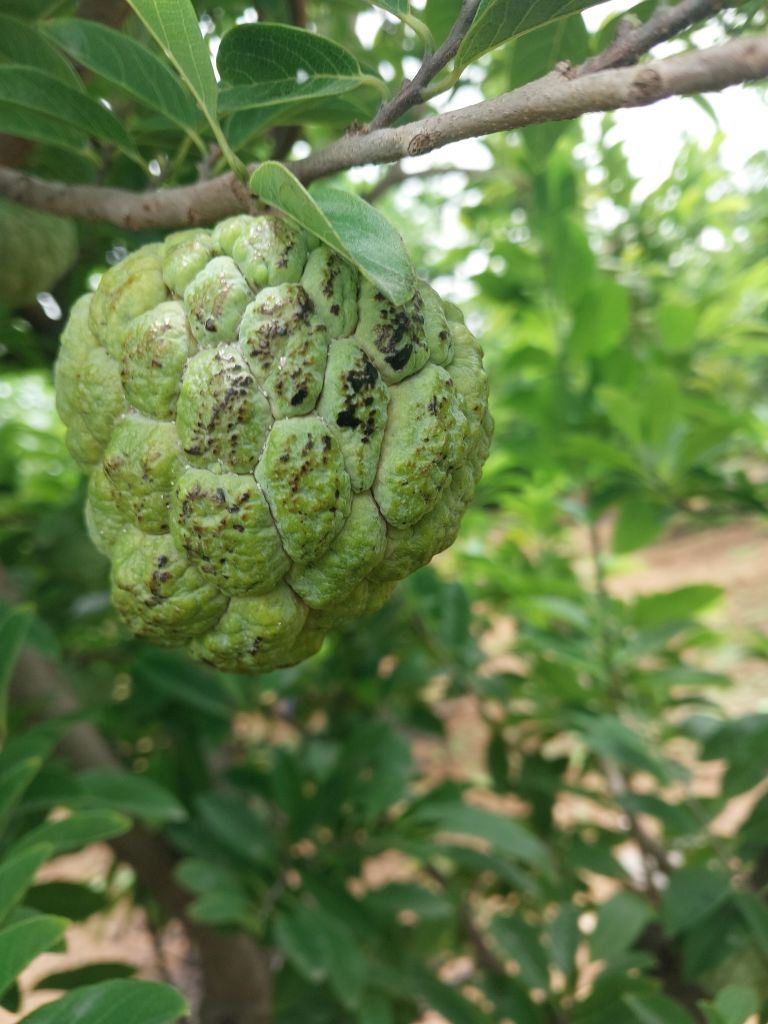
Disease label: Blank Canker